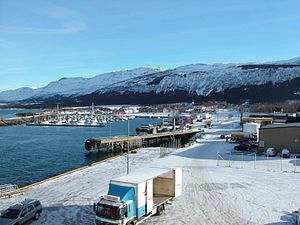
Nesna
Fra Nesna.
Nesna er en kommune i Nordland fylke i Norge. Den grænser i øst til Rana, og over de omliggende fjorde ligger i nord Lurøy, i syd Leirfjord og i vest Dønna. Kystrigsvejen passerer gennem kommunen. Høgskolen i Nesna er uddannelsescenter i Nordland. I byen ligger også en videregående skole, KVN